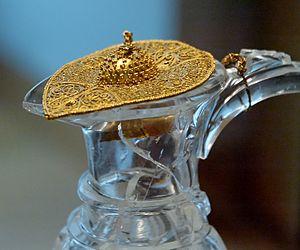
Aiguière à décor d'oiseaux. Corps
L’aiguière aux oiseaux est un objet d'art fatimide en cristal de roche. Fabriquée en Égypte à la fin du Xᵉ ou au début du XIᵉ siècle, elle est dotée d'un couvercle d'or filigrané fabriqué en Italie centrale ou méridionale et ajouté sans doute au XIᵉ siècle. Elle appartient aux collections du département des objets d'art du musée du Louvre sous le numéro d'inventaire Mr 333, mais est exposée dans les salles consacrées aux arts de l'Islam.